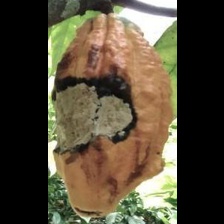
Label: moniliophthora